John Beasley (basketball)

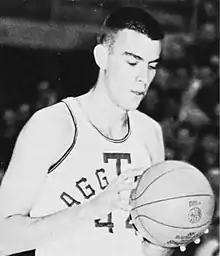

John Michael Beasley (February 5, 1944 – November 23, 2022) was an American professional basketball player born in Texarkana, Texas.